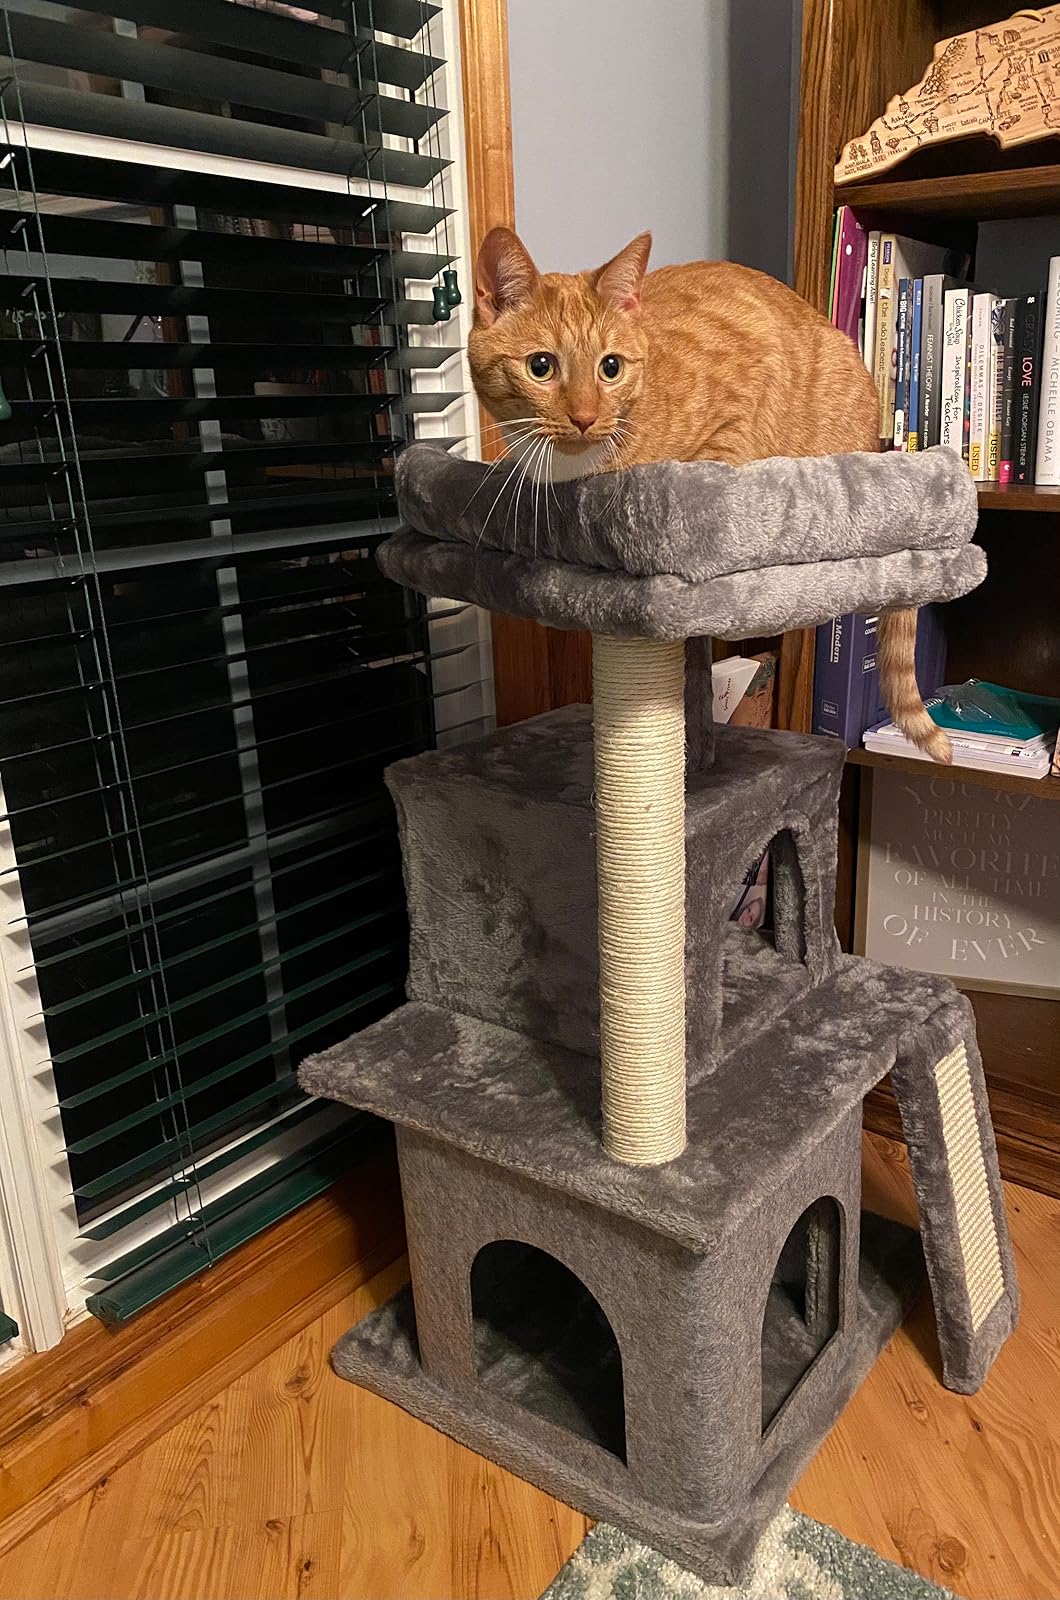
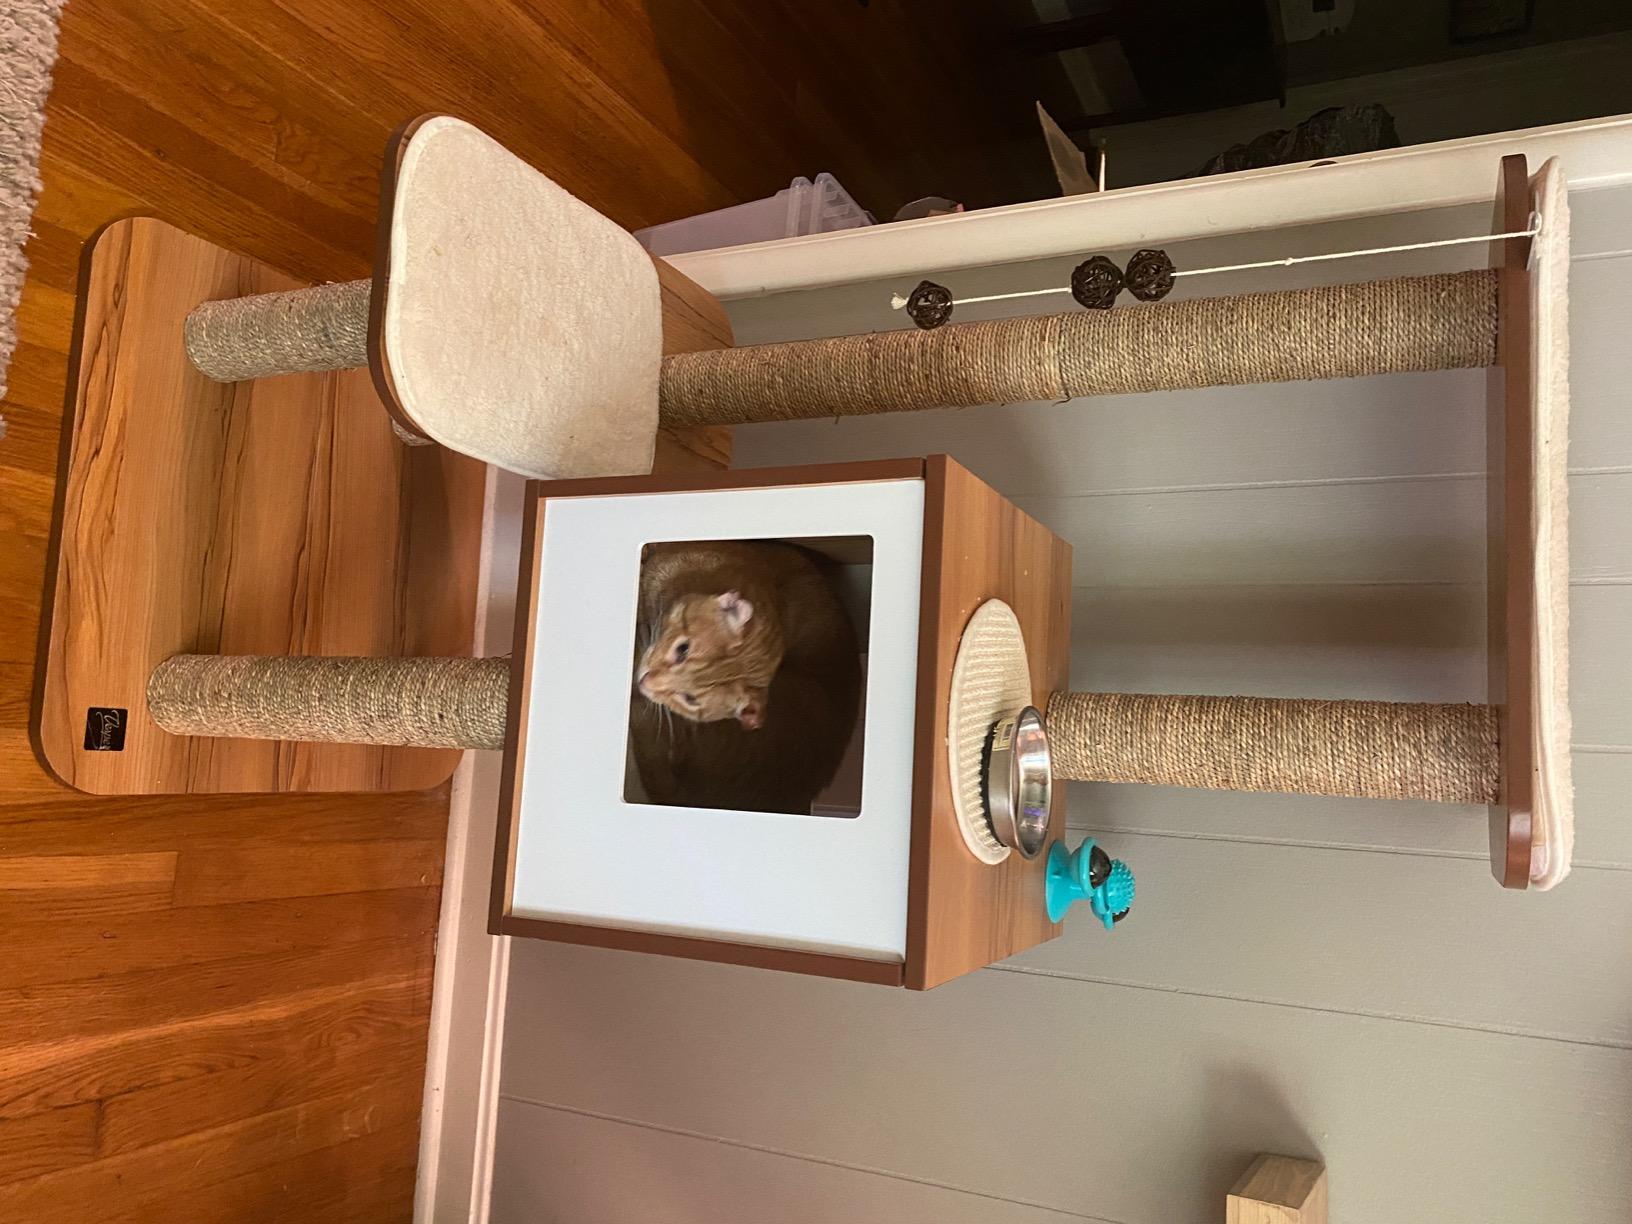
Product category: items_cat tree
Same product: no